Rock hyrax midden

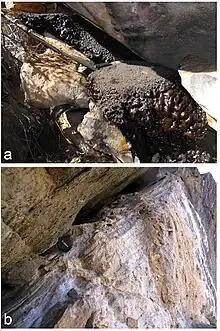
Examples of rock hyrax middens, with (a) a well-preserved 75 cm thick midden found under a large overhang in the Cederberg Mountains of South Africa, and (b) a degraded midden found on an exposed ledge in the Purros region of Namibia.

Studies of other herbivore midden remains have been very effective in palaeoenvironmental studies in dryland regions on several continents. In the southwestern United States pack rat middens have provided an unprecedented record of environmental changes over the last 40,000 years. As a result of this work, the vegetation dynamics of this area are some of the best understood for any of the world's drylands at this timescale, and the critical data provided have dramatically helped define the range of regional climate variability. This work has also led to important perspectives on ecological theory, which have impacted on management strategies by allowing a distinction to be made between anthropogenic environmental impacts and natural processes.